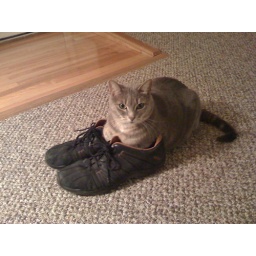
Gen's cat in my shoes